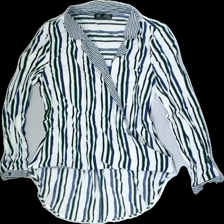
View: front
Type: Blouse
Category: Ladies
Brand: Zara
Colors: Multicolor, White, Black, Green, Blue
Material: 100%polyester
Pattern: Striped
Cut: Regular, V-collar
Size: M
Season: Spring
Smell: Minor
Holes: Minor
Price range: <50
Recommended usage: Export